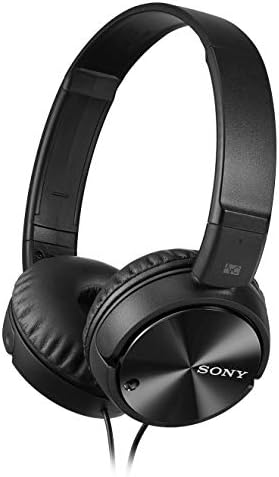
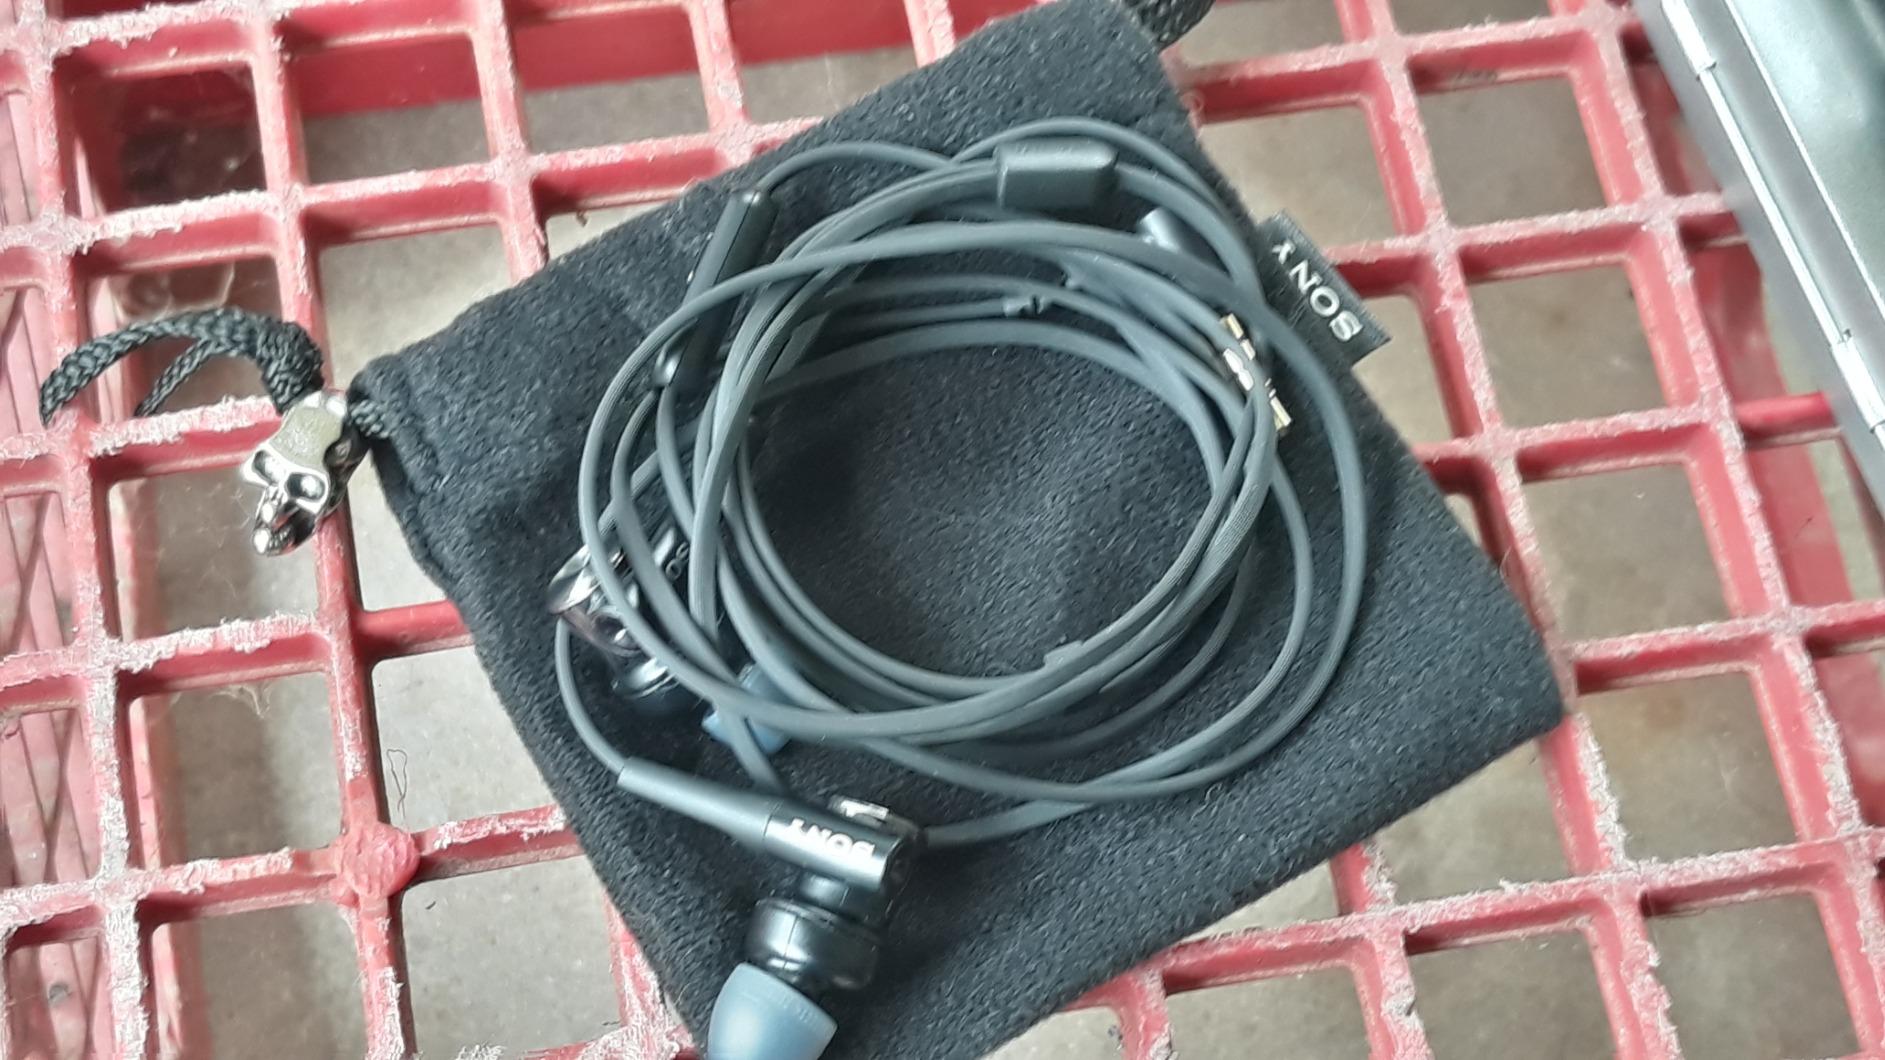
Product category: headphones
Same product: no